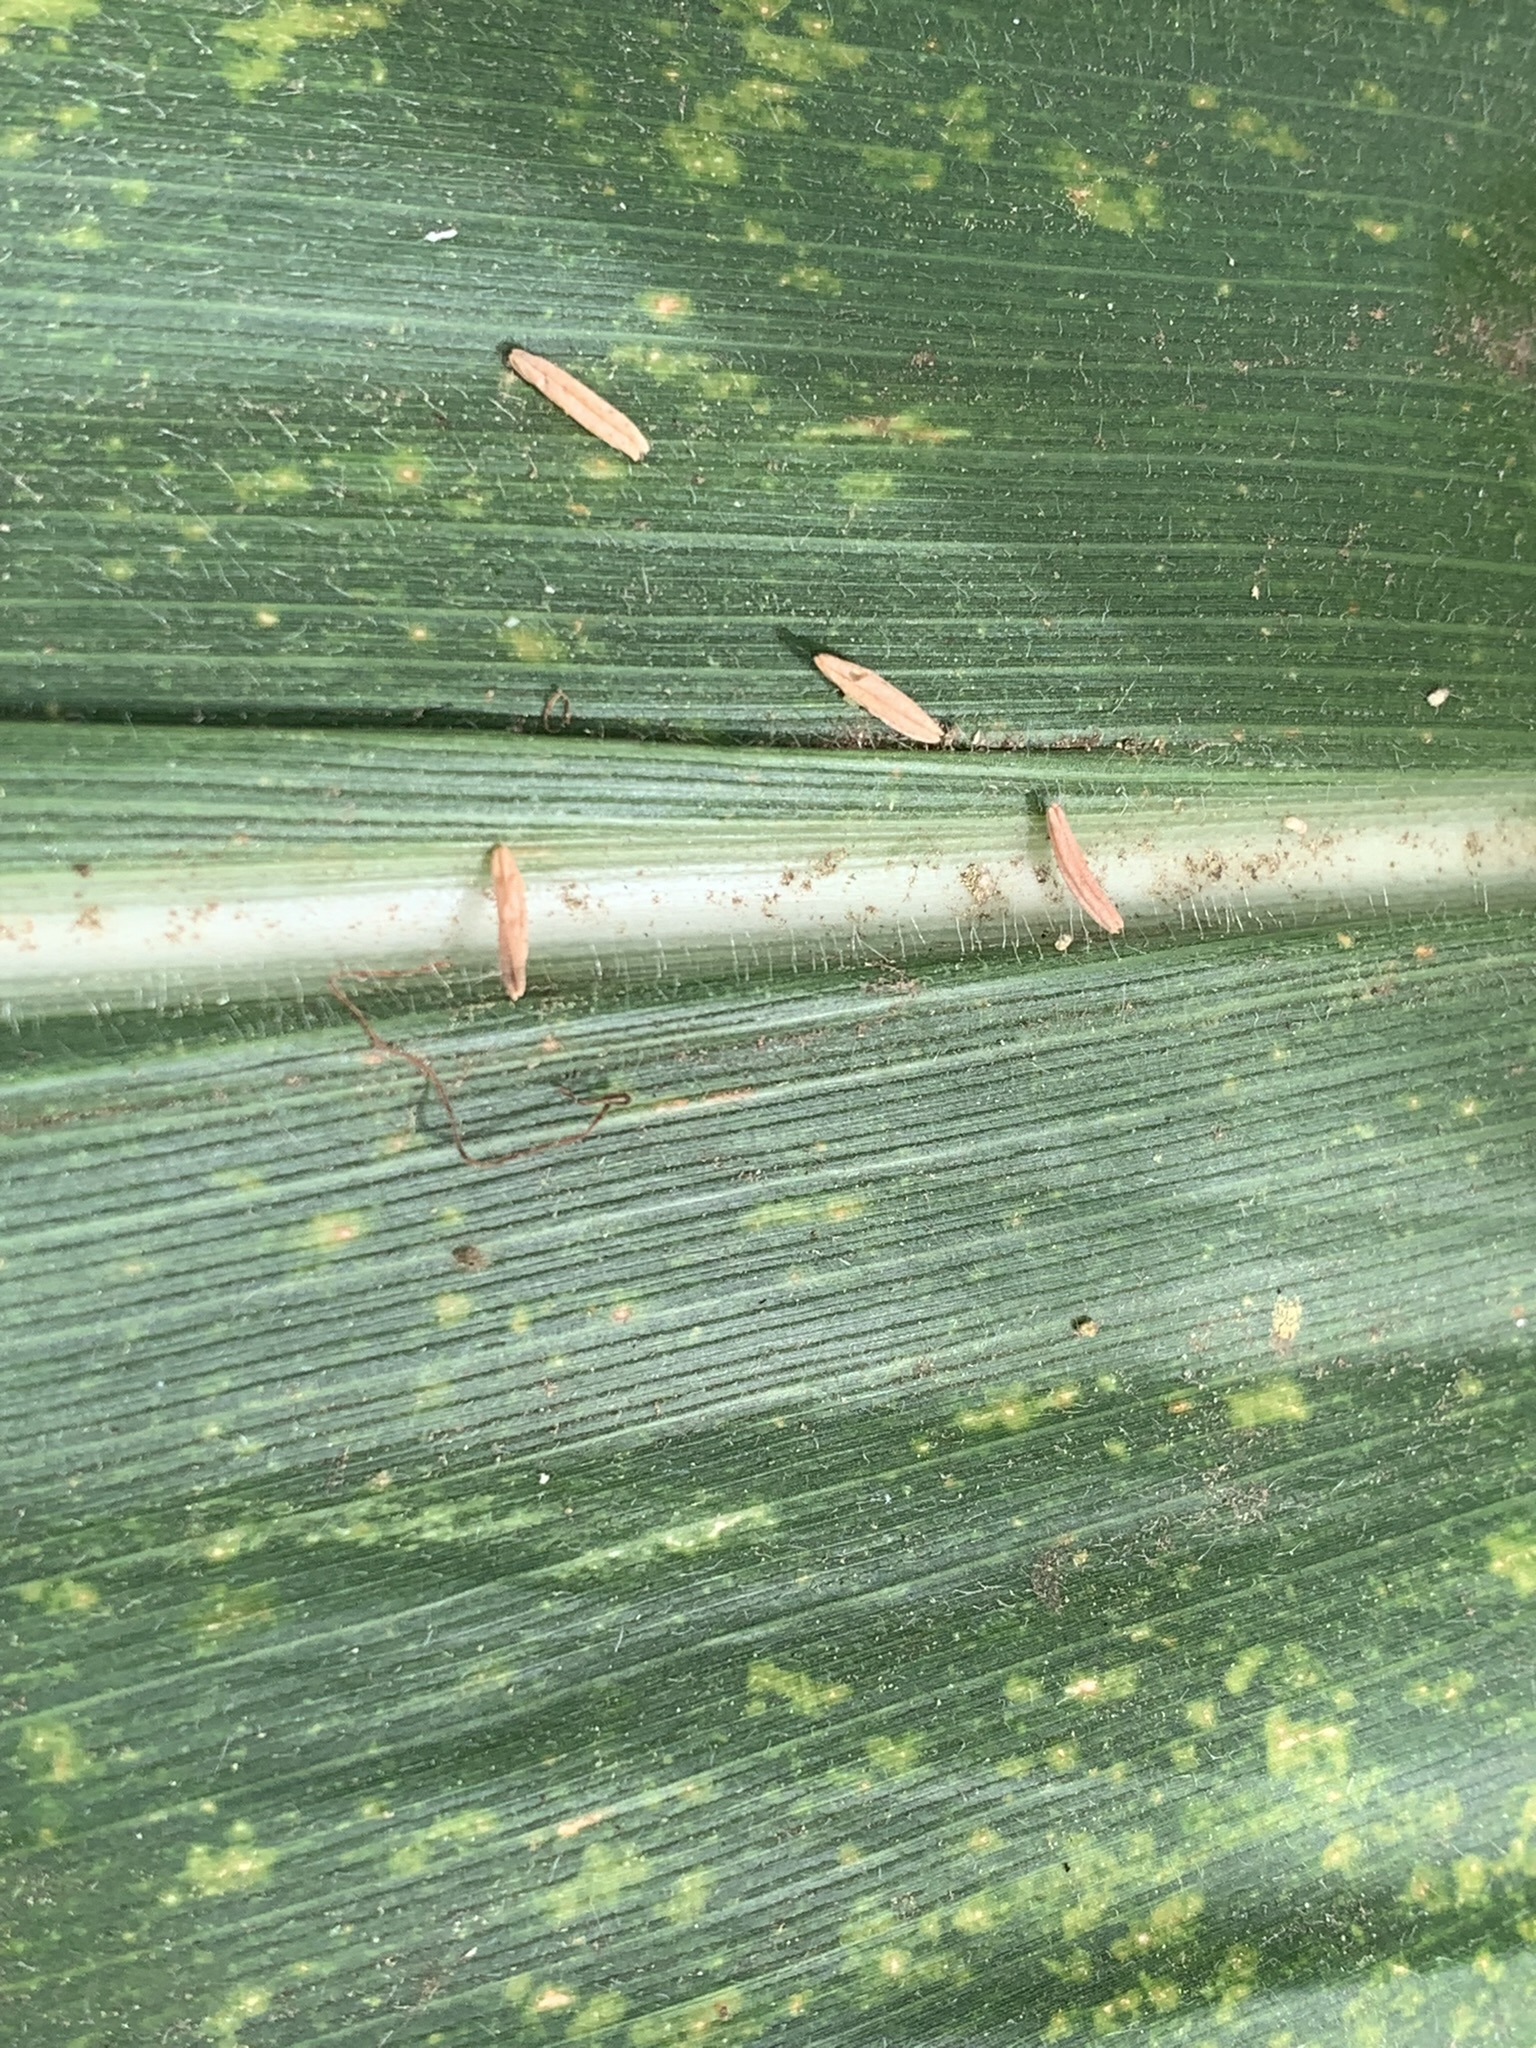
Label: MLN